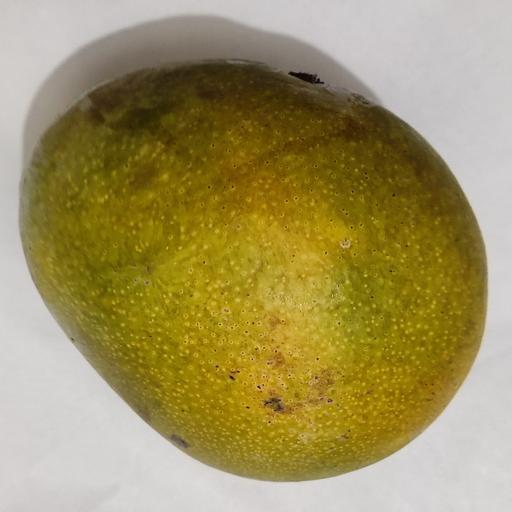
Crop type: Mango_Bari